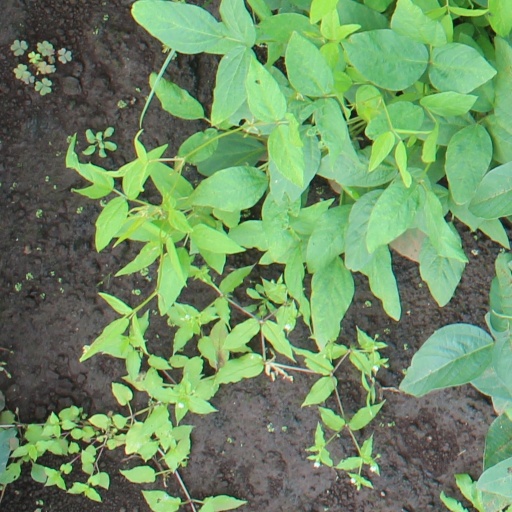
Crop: soybean